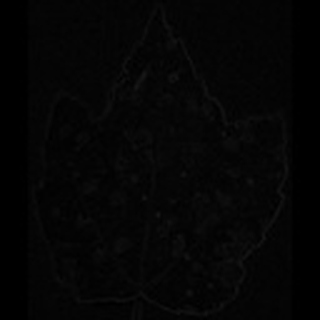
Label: cotton_target_spot